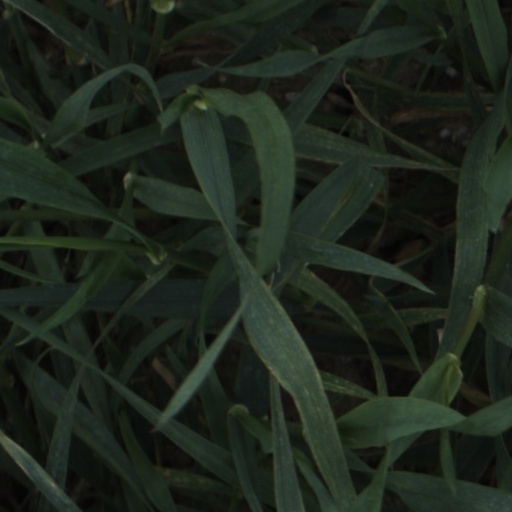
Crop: wheat